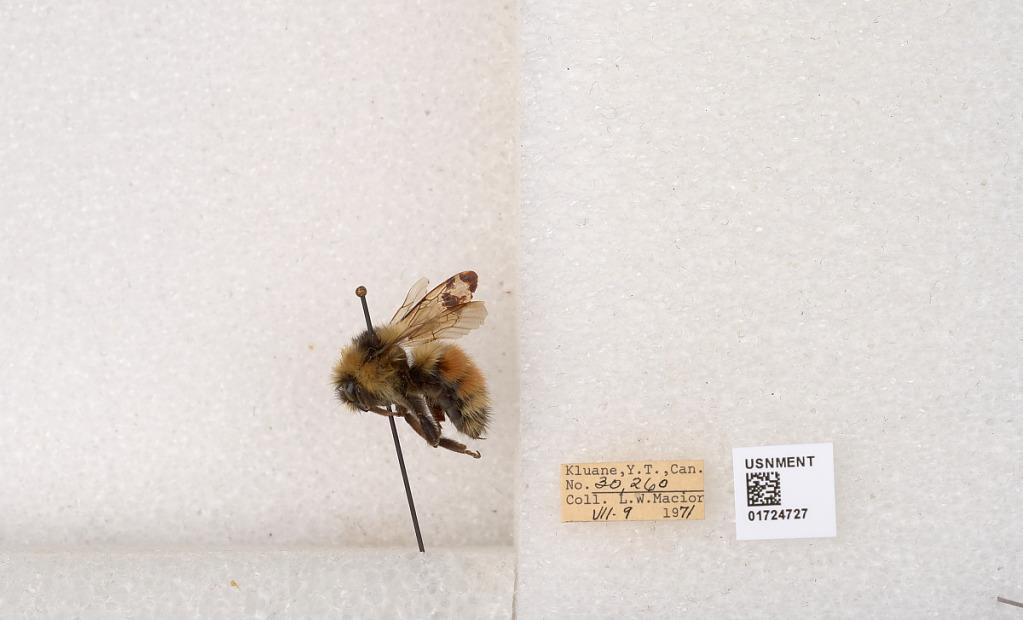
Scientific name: Bombus (Pyrobombus) sylvicola Kirby
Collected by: L. Macior
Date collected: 1971-7-9
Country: Canada
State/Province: Yukon Territory
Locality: Kluane National Park and Reserve
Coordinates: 60.7493, -139.504